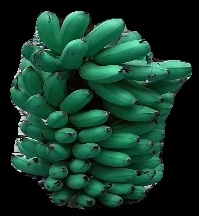
Variety: rasbale
Grade: grade1